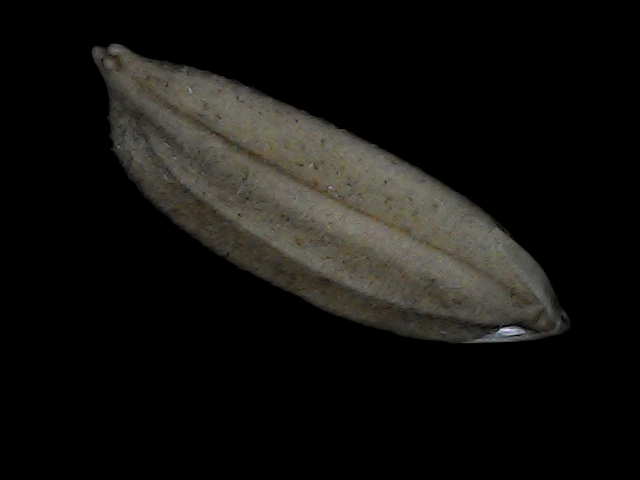
Rice variety: Bd72